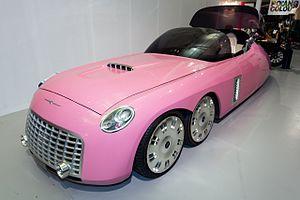
Thunderbirds est un film américain de Jonathan Frakes sorti en 2004. Il s'agit de l'adaptation au cinéma de la série d'animation des années 1960 Les Sentinelles de l'air.